WOGL

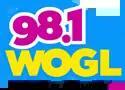
WOGL's previous logo

On January 13, 1942, the Federal Communications Commission (FCC) granted the William Penn Broadcasting Company a construction permit for a new FM station on 47.3 MHz on the original 42-50 MHz FM broadcast band, with the call sign W73PH. Beginning the next month the station was issued a series of special authorizations to operate commercially with a temporary antenna, followed by its first full license on March 2, 1943.